Born to Dance

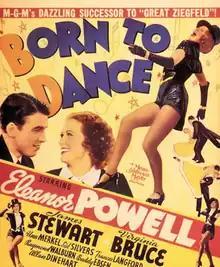
theatrical release poster

Born to Dance is a 1936 American musical film directed by Roy Del Ruth and starring Eleanor Powell, James Stewart and Virginia Bruce. It was produced and distributed by Metro-Goldwyn-Mayer. The score was composed by Cole Porter.